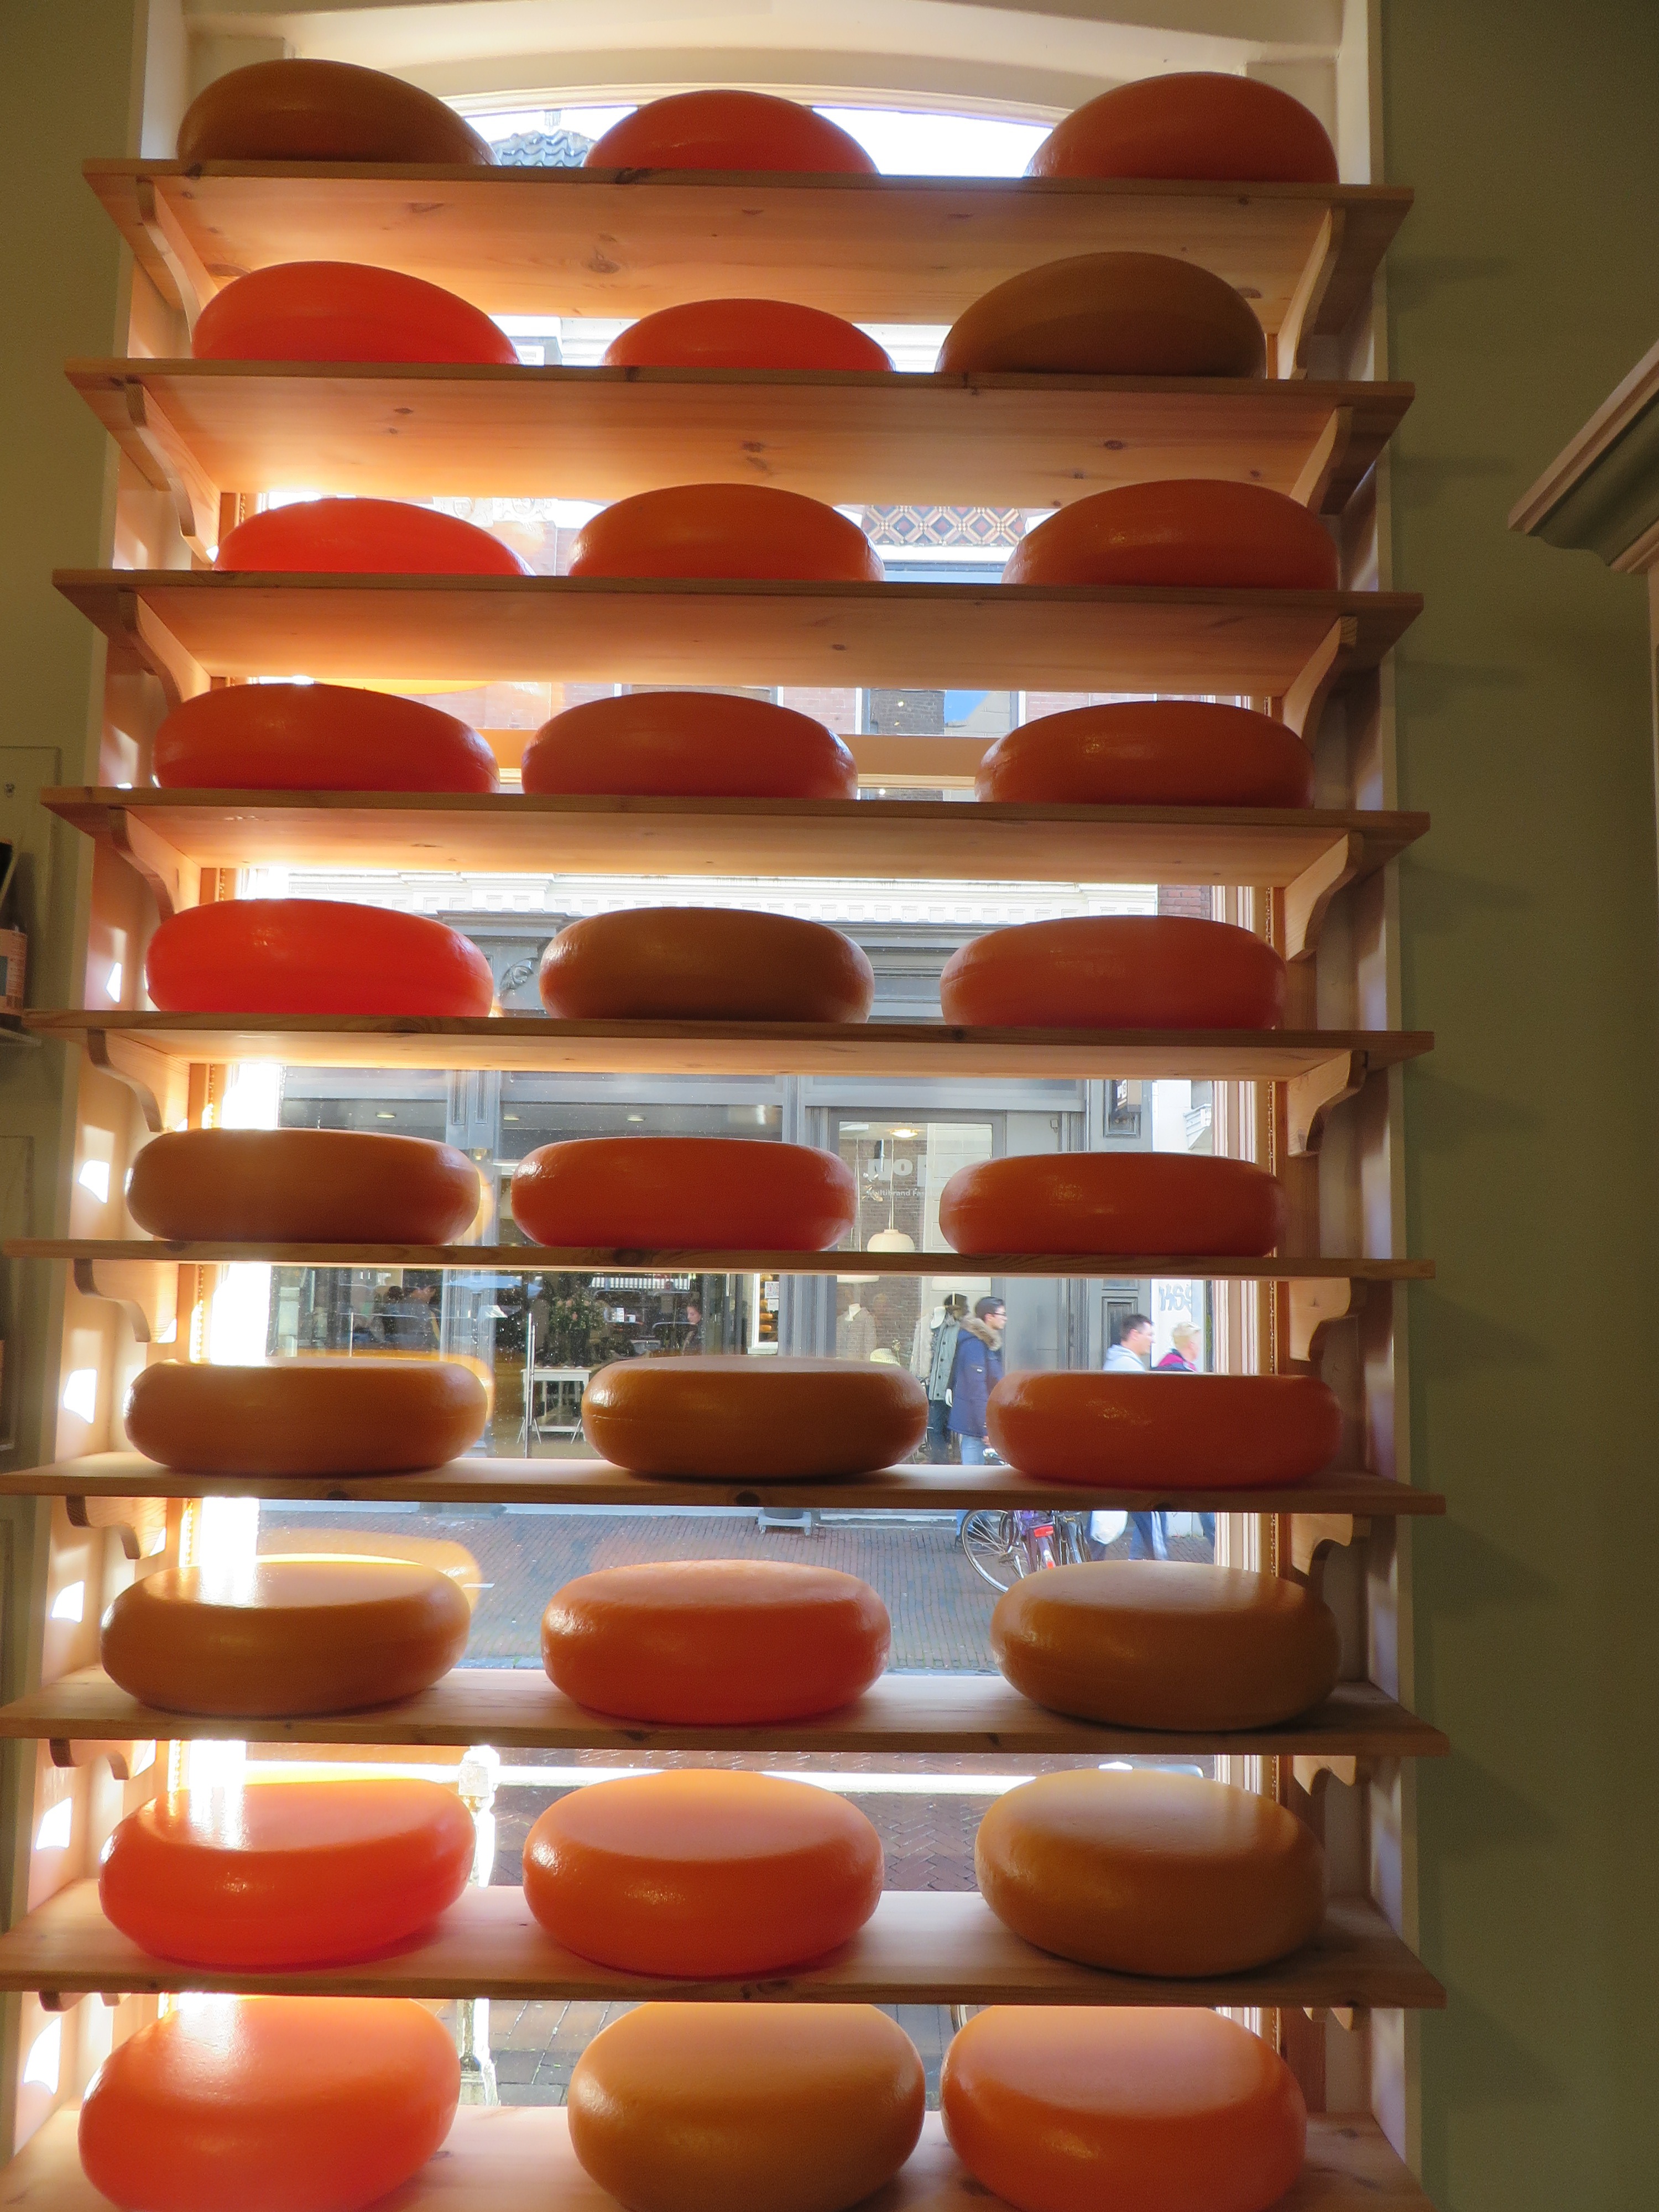
food, red, color, shopping, cheese, interior design, holland, window covering